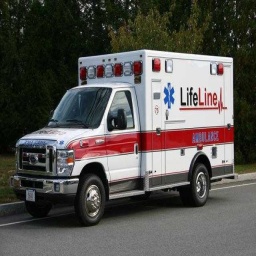
Label: ambulance